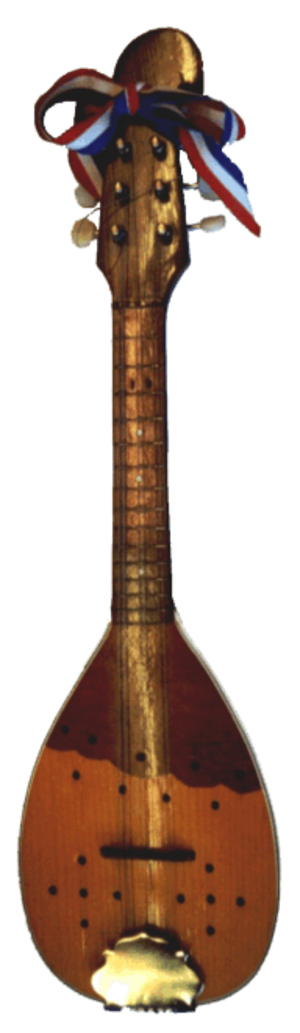
La musique croate est indissociable des musiques de l'ex-Yougoslavie, dont elle faisait partie.